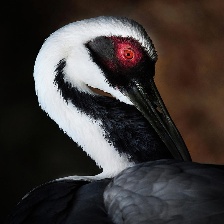
Species: DEMOISELLE CRANE
Scientific name: GRUS VIRGO
ImageNet parent category: crane